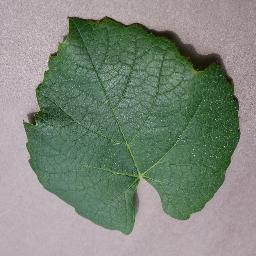
Label: Grape___healthy